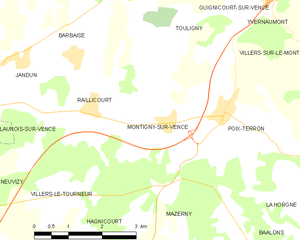
Carte des communes françaises: Montigny-sur-Vence